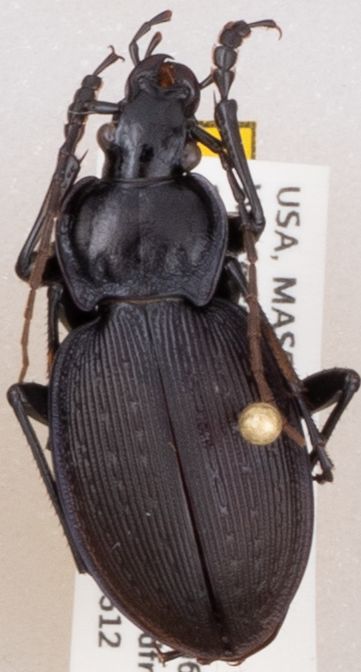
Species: Carabus goryi
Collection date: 2021-05-12
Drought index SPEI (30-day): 1.706
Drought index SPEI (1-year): -1.85
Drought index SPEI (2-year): -1.186